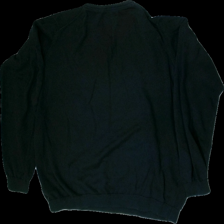
View: back
Type: Sweater
Category: Ladies
Brand: Hamton Republic (Kappahl)
Colors: Blue
Material: 100% cotton
Cut: Regular, V-collar
Size: L
Season: All
Price range: <50
Recommended usage: Recycle